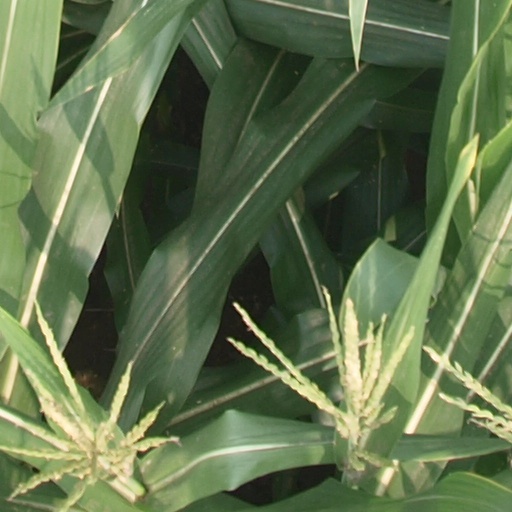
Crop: maize; corn